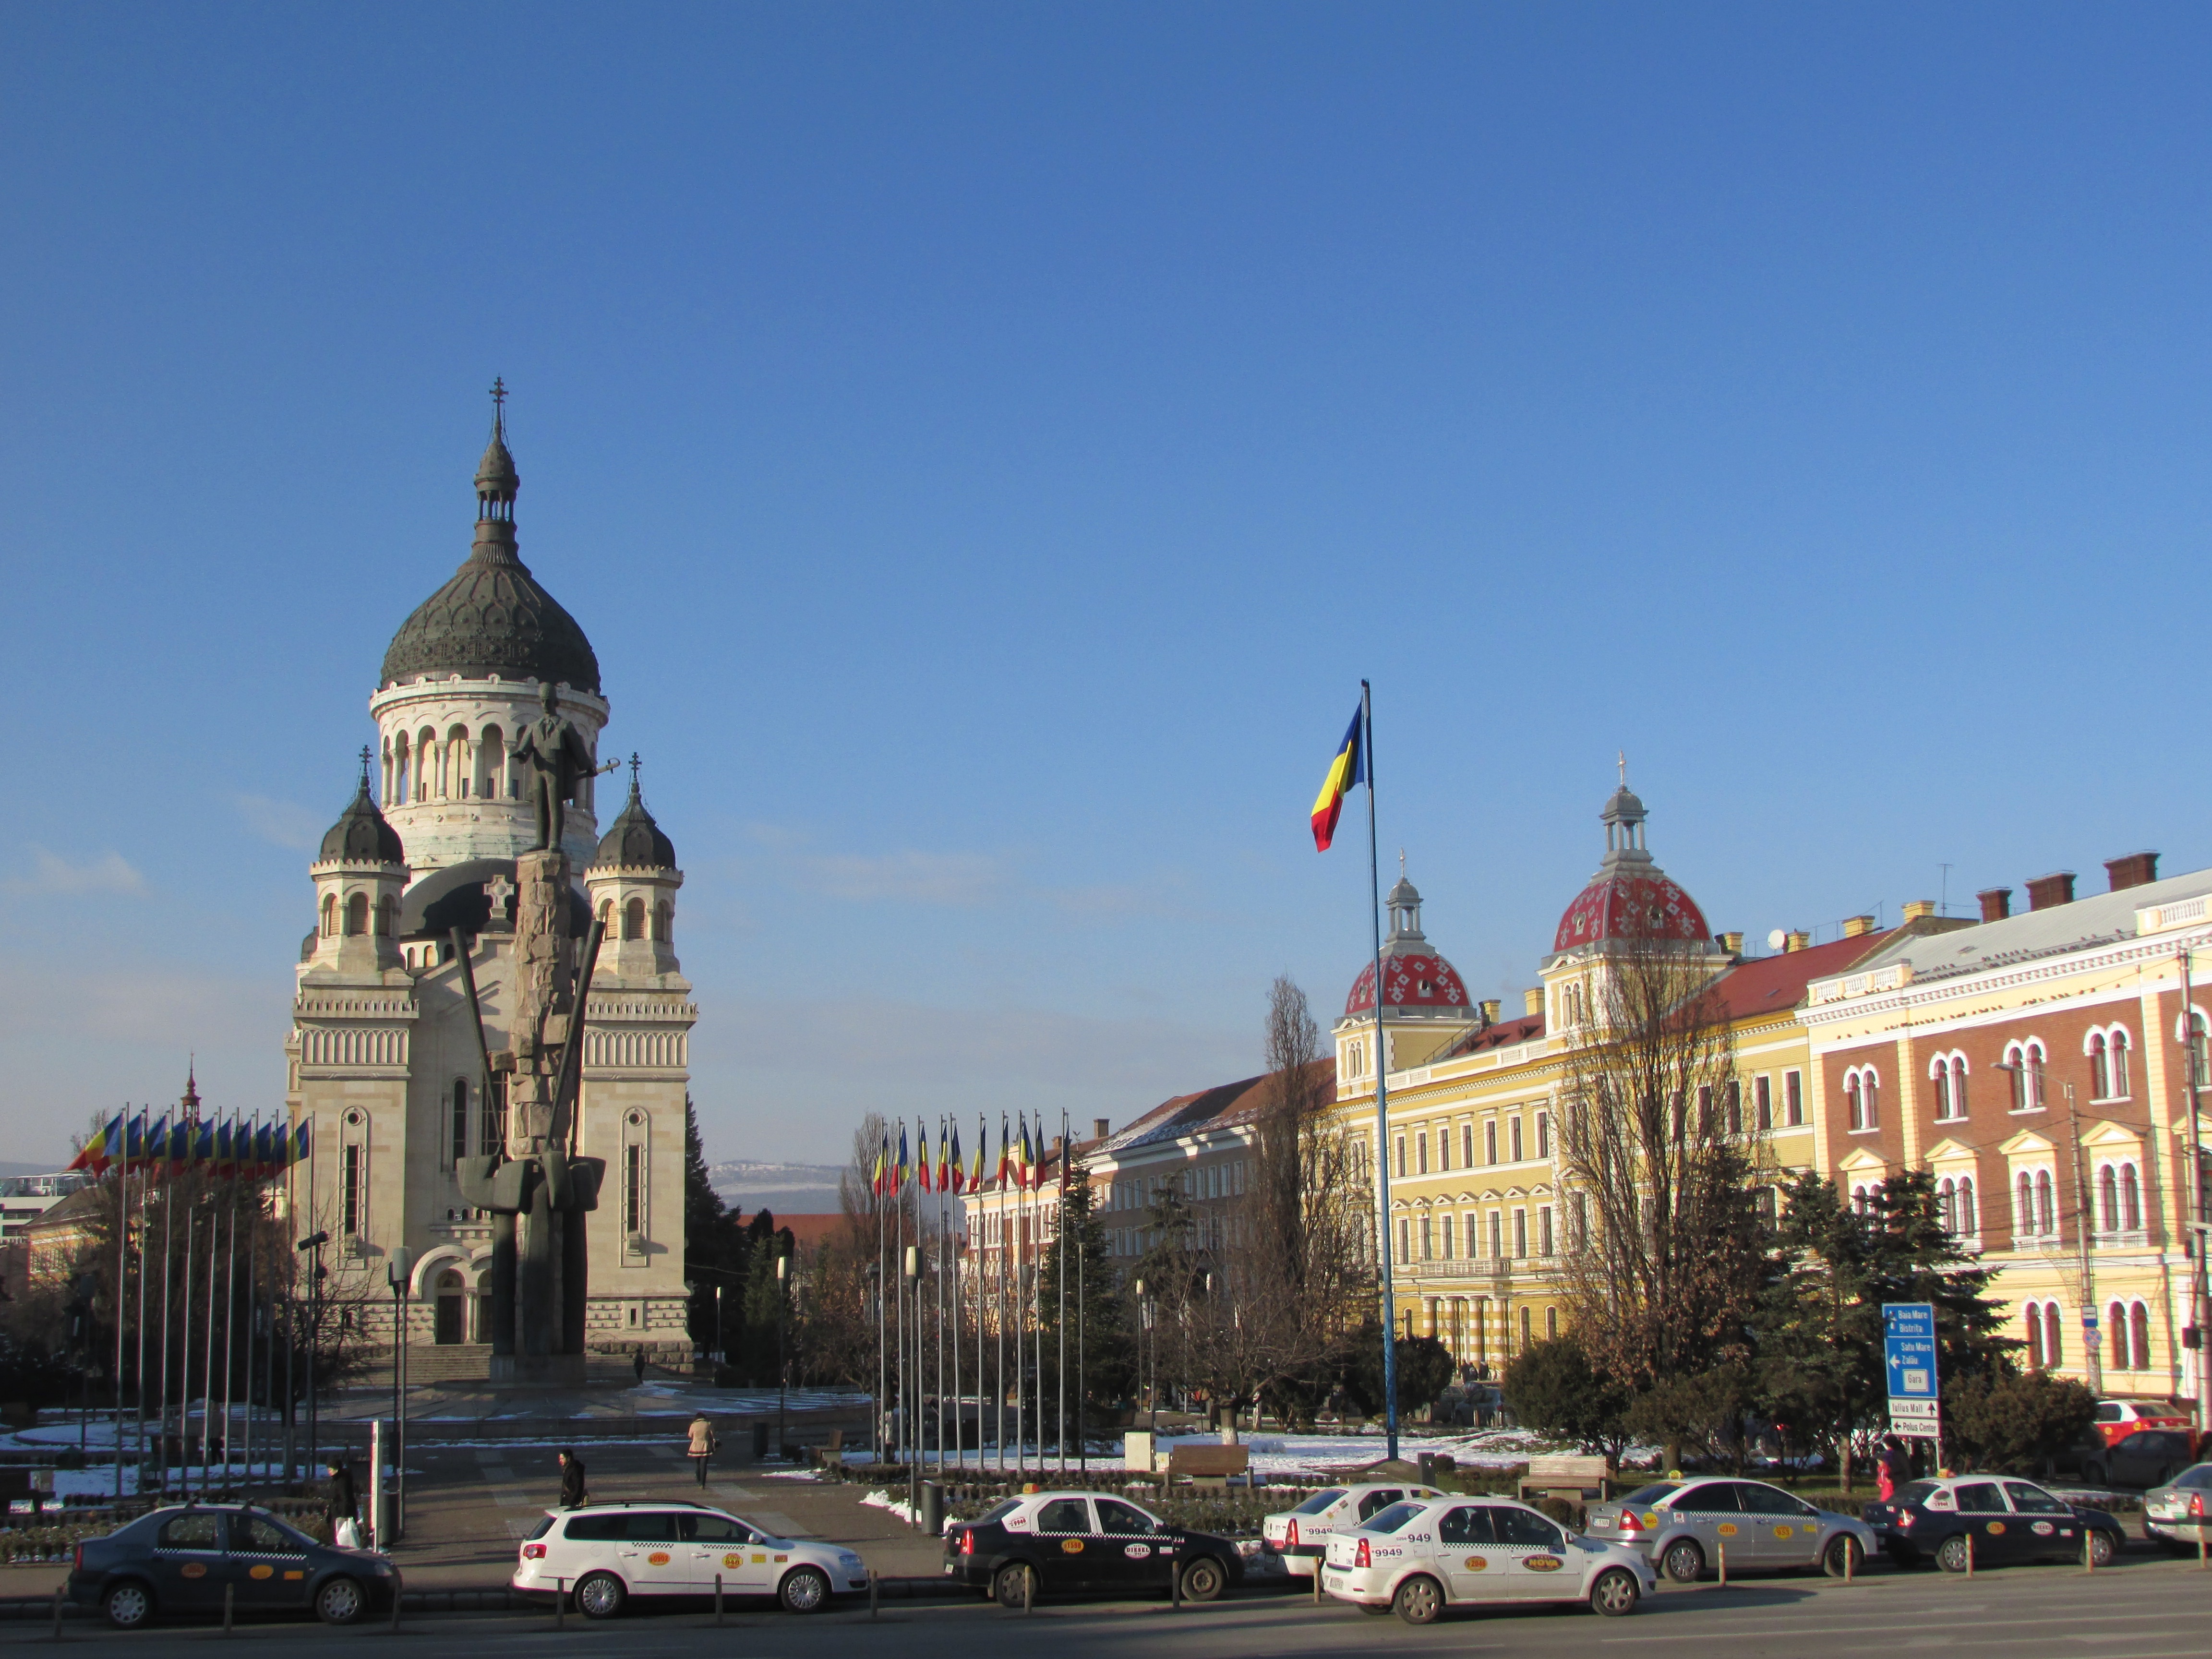
town, building, palace, old, city, cityscape, downtown, tower, plaza, landmark, church, cathedral, tourism, place of worship, old town, buildings, town square, basilica, romania, transylvania, tours, cluj napoca, human settlement, abraham iancu